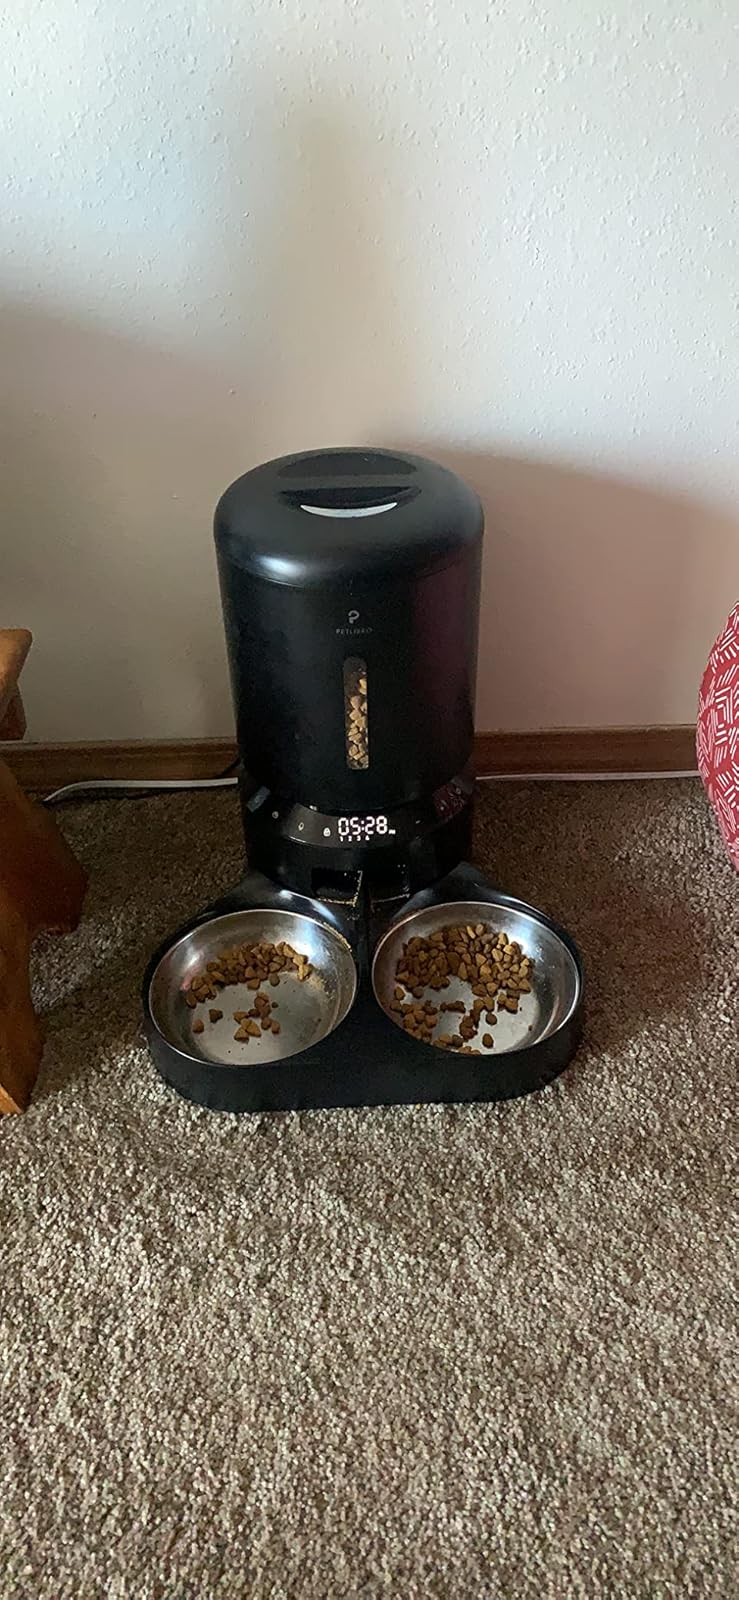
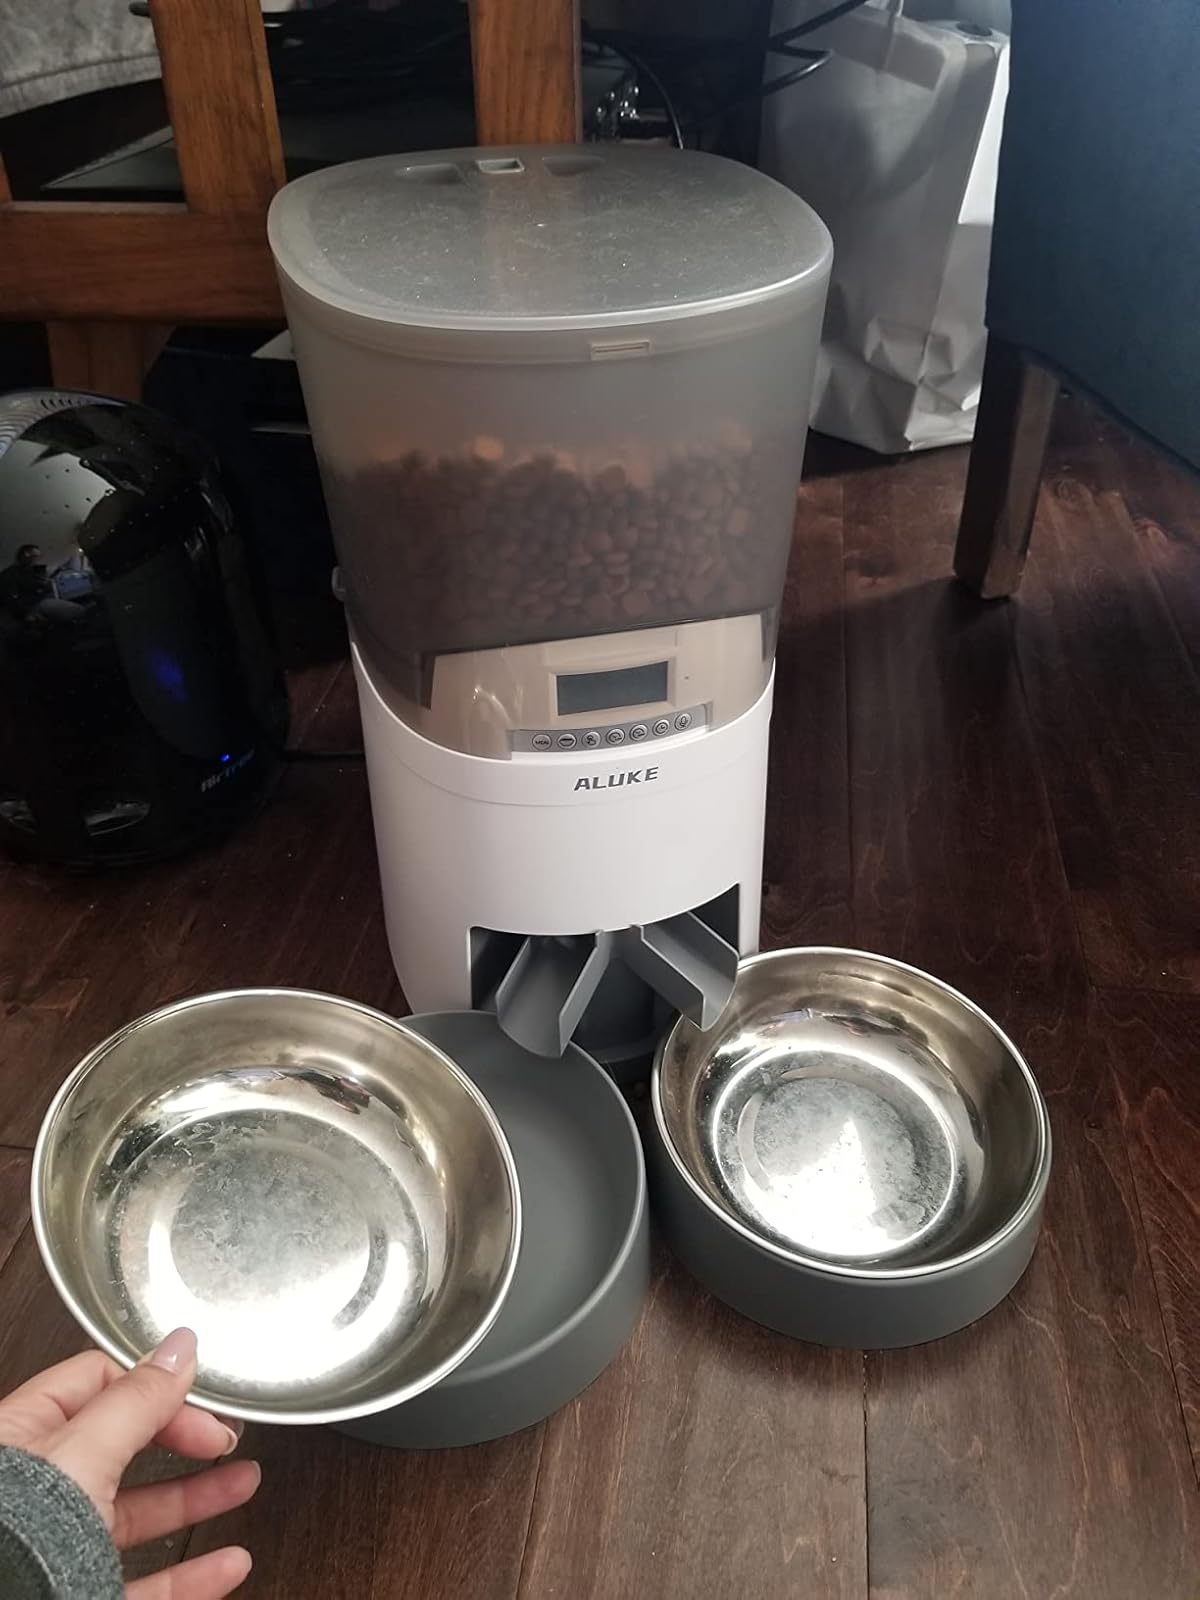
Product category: items_feeder
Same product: no